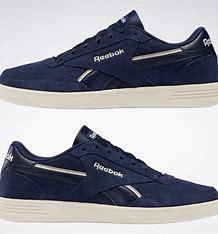
Brand: Reebok
Model: Royal Techque T